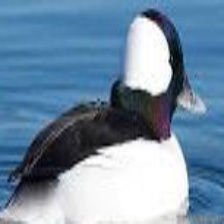
Species: BUFFLEHEAD
Scientific name: BUCEPHALA ALBEOLA
ImageNet parent category: drake